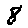
Label: 8